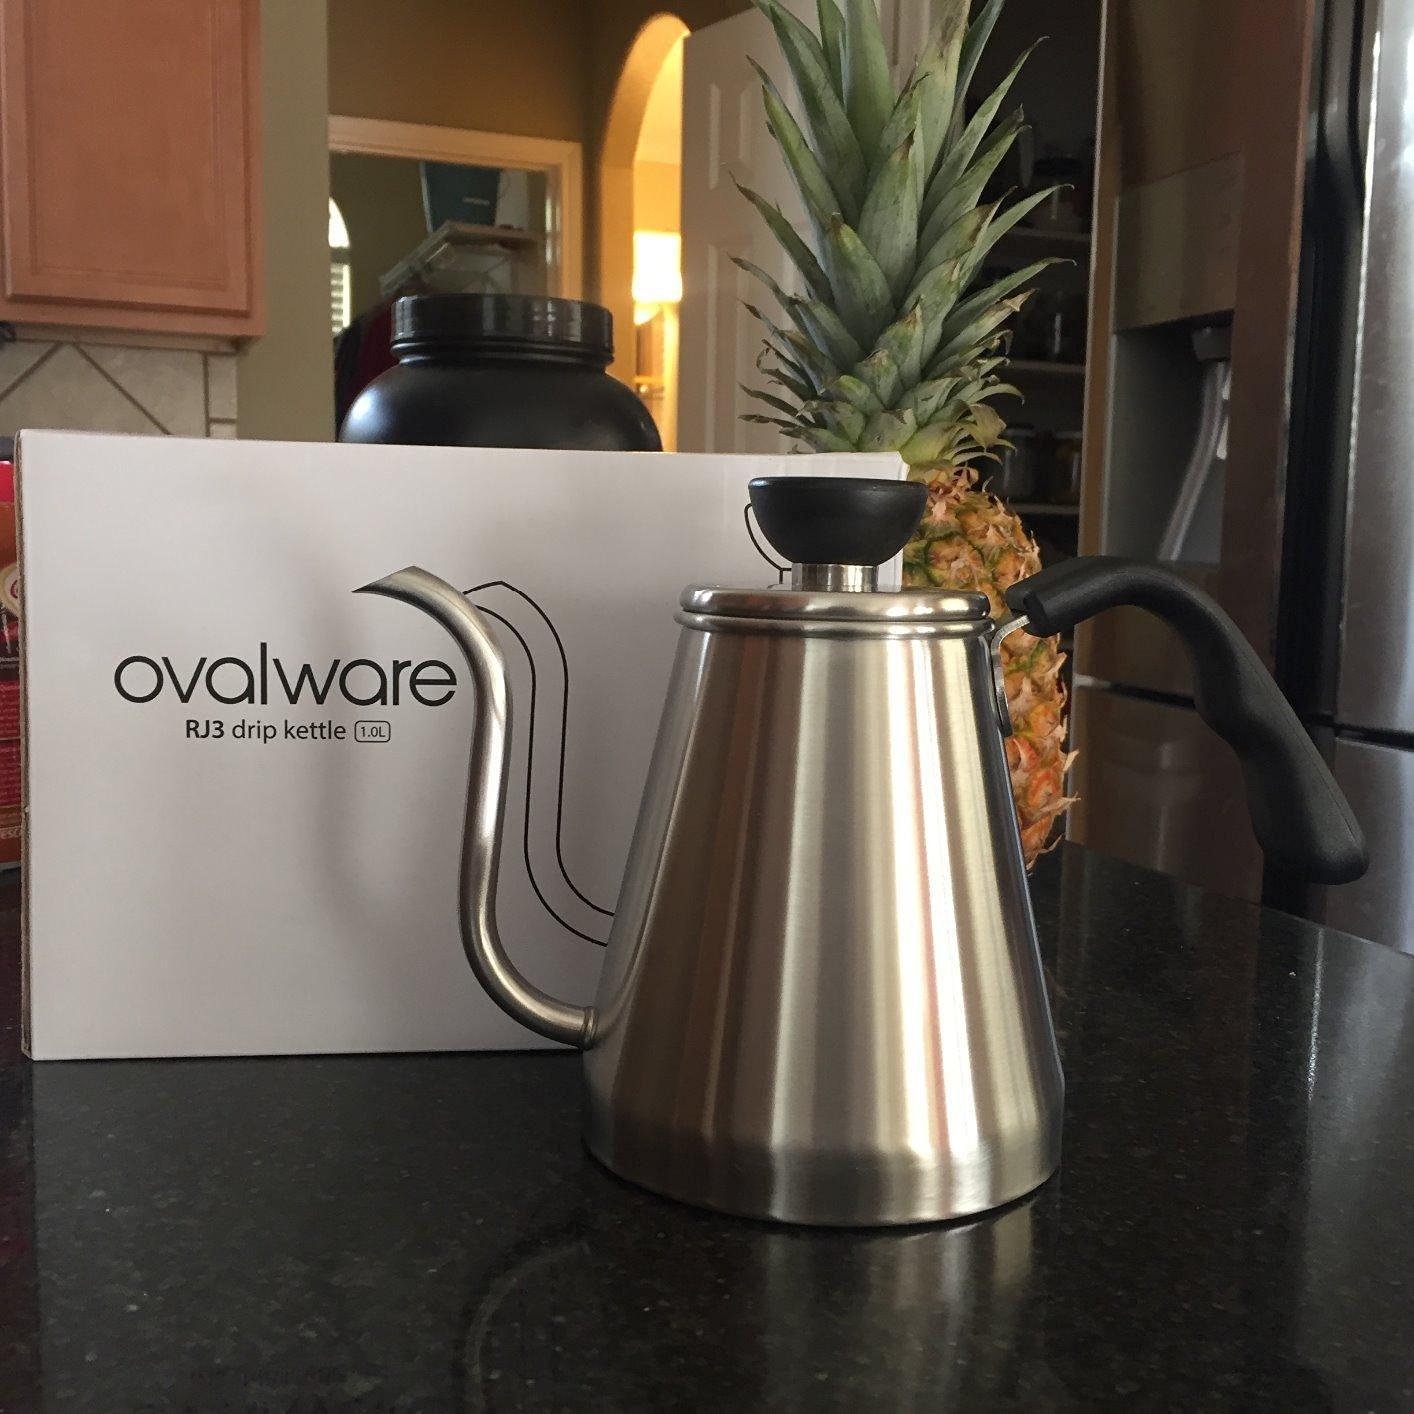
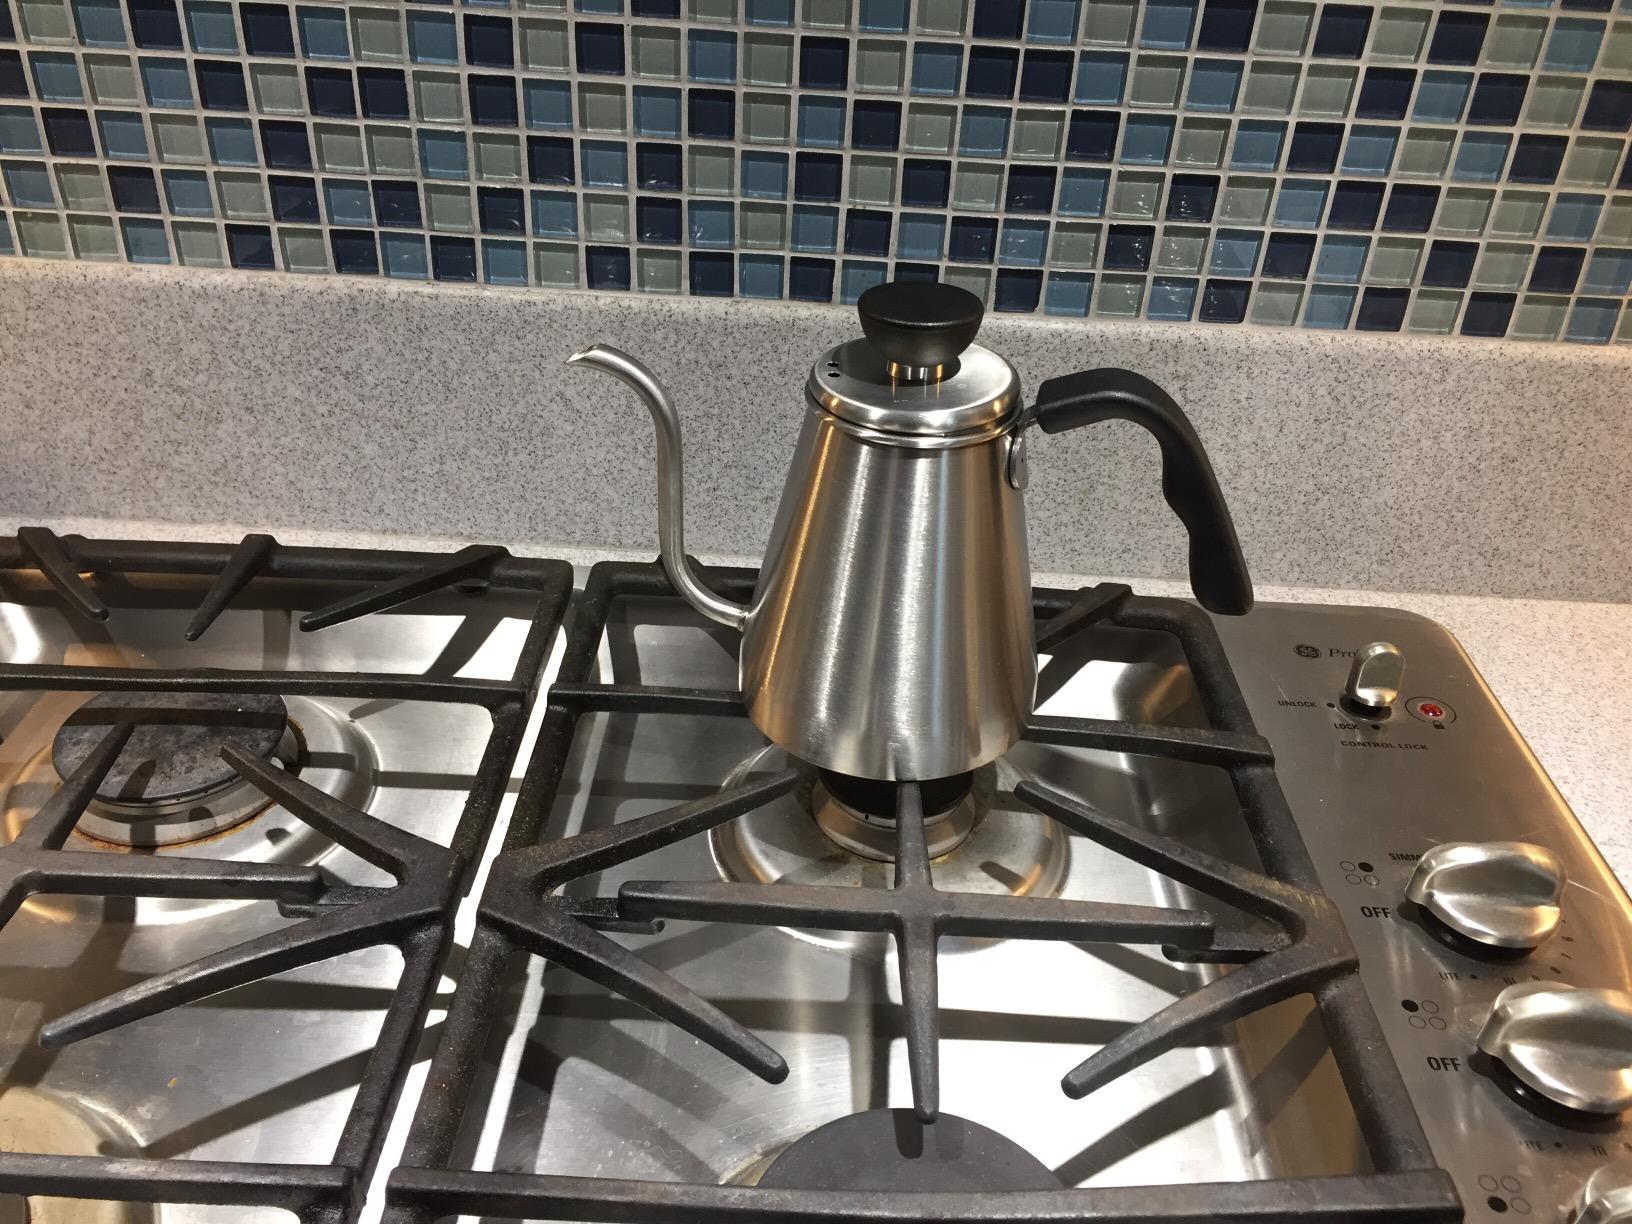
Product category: items_kettle
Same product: yes